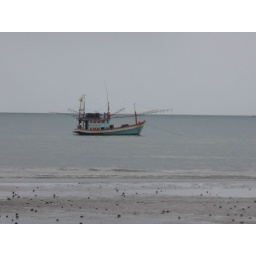
Fishing boat from the beach in Ban Krut.